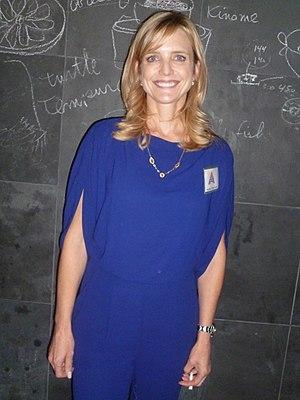
Melrose Place, ou Place Melrose au Québec, est un feuilleton télévisé américain constitué de 226 épisodes dont deux épisodes de 90 minutes et 224 épisodes de 42 minutes. Il a été créé par Darren Star et diffusé entre le 8 juillet 1992 et le 24 mai 1999 sur le réseau FOX. C'est une série dérivée de Beverly Hills 90210, elle a ensuite donné naissance à son propre spin-off Models Inc. et à un remake, Melrose Place : Nouvelle Génération.